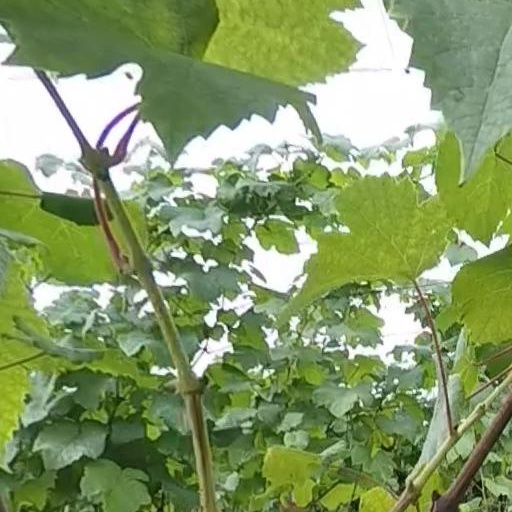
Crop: grape